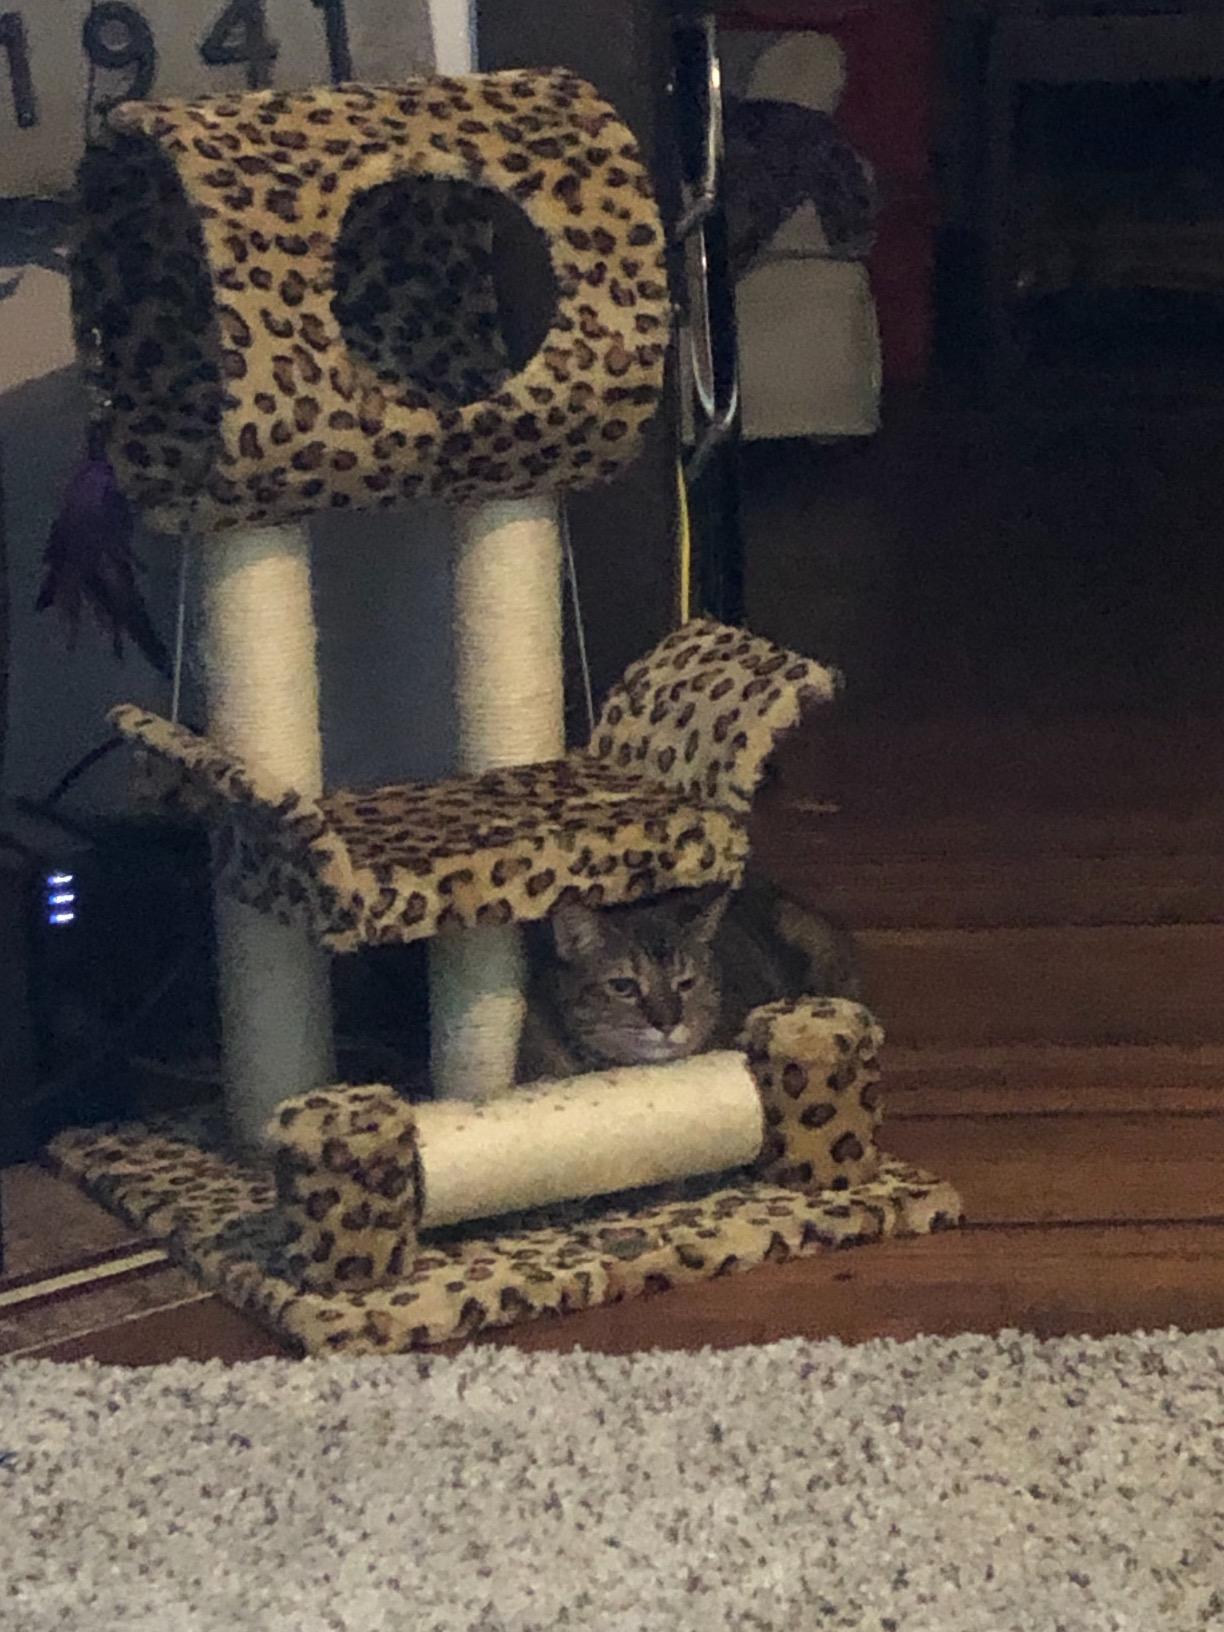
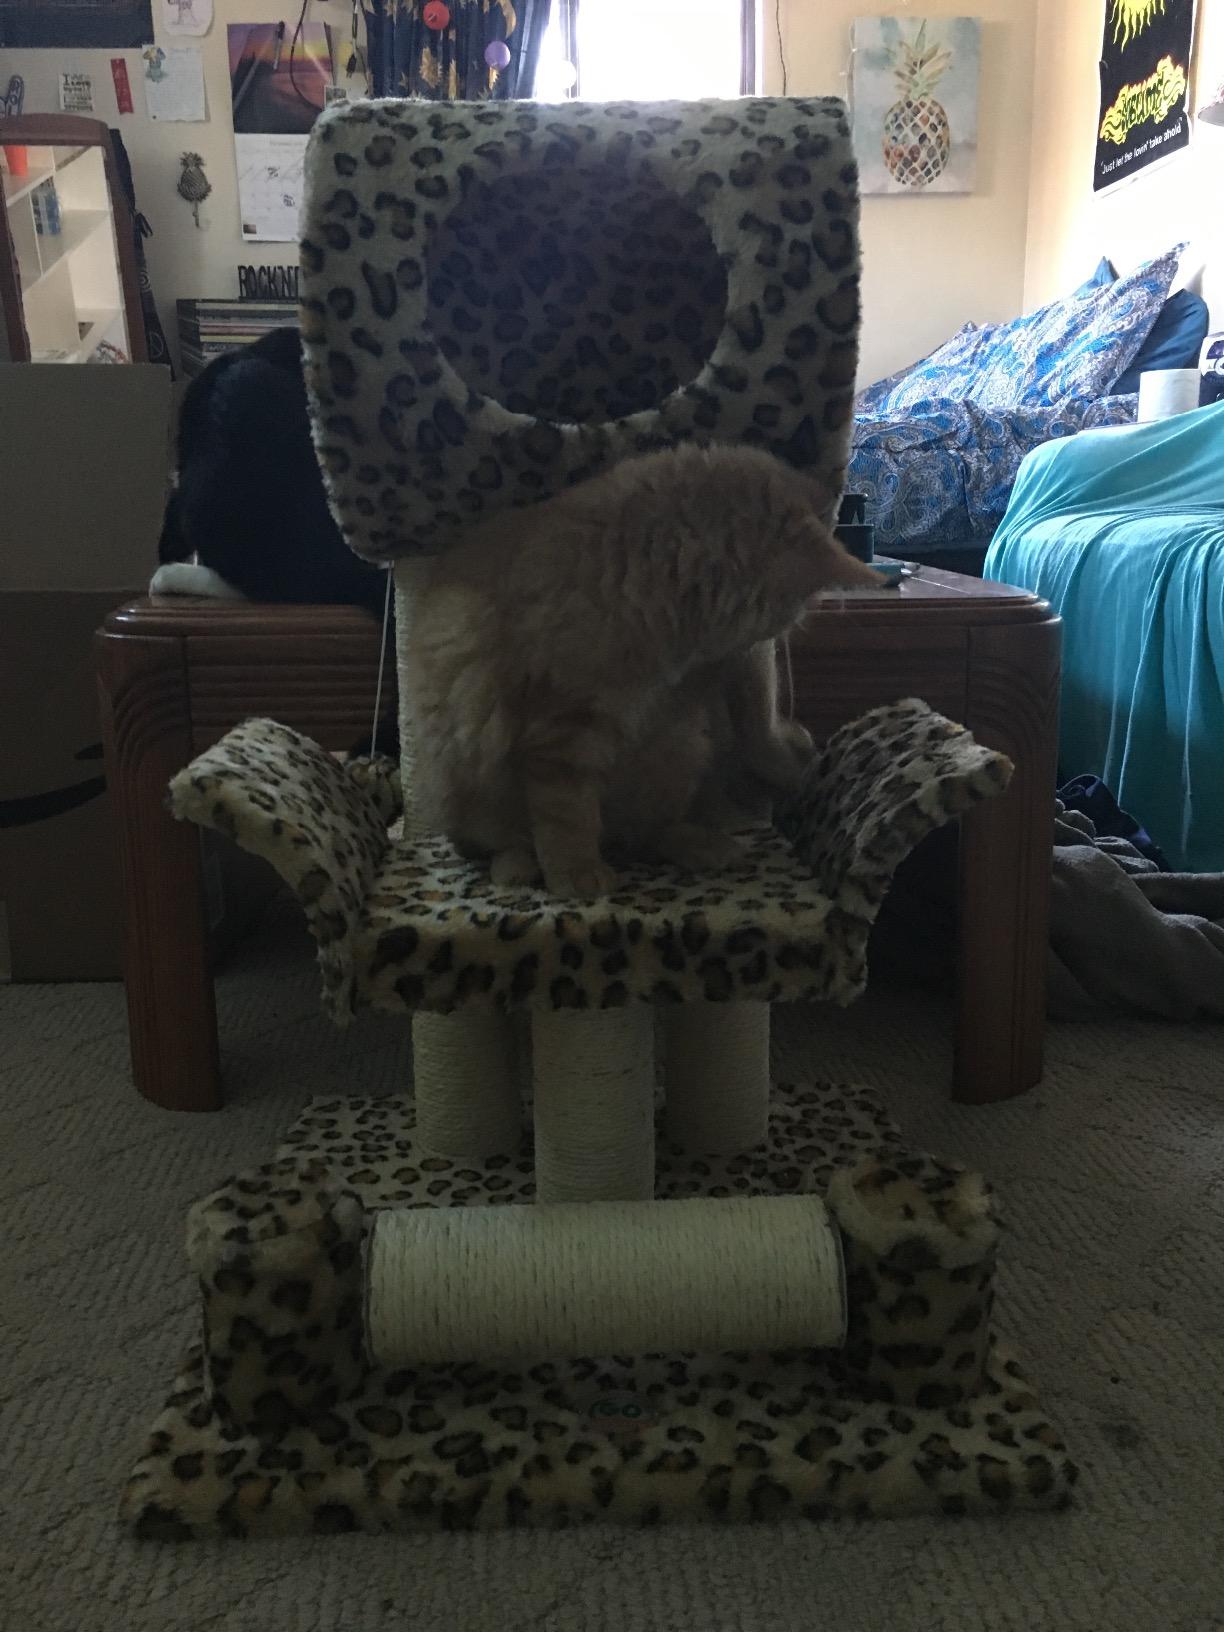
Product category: items_cat tree
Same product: yes